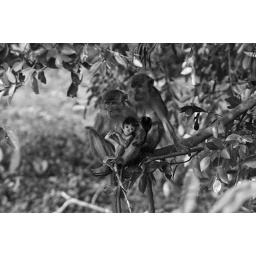
Long tailed macaques with babies sitting in trees near the Garama River, Sabah, Borneo.